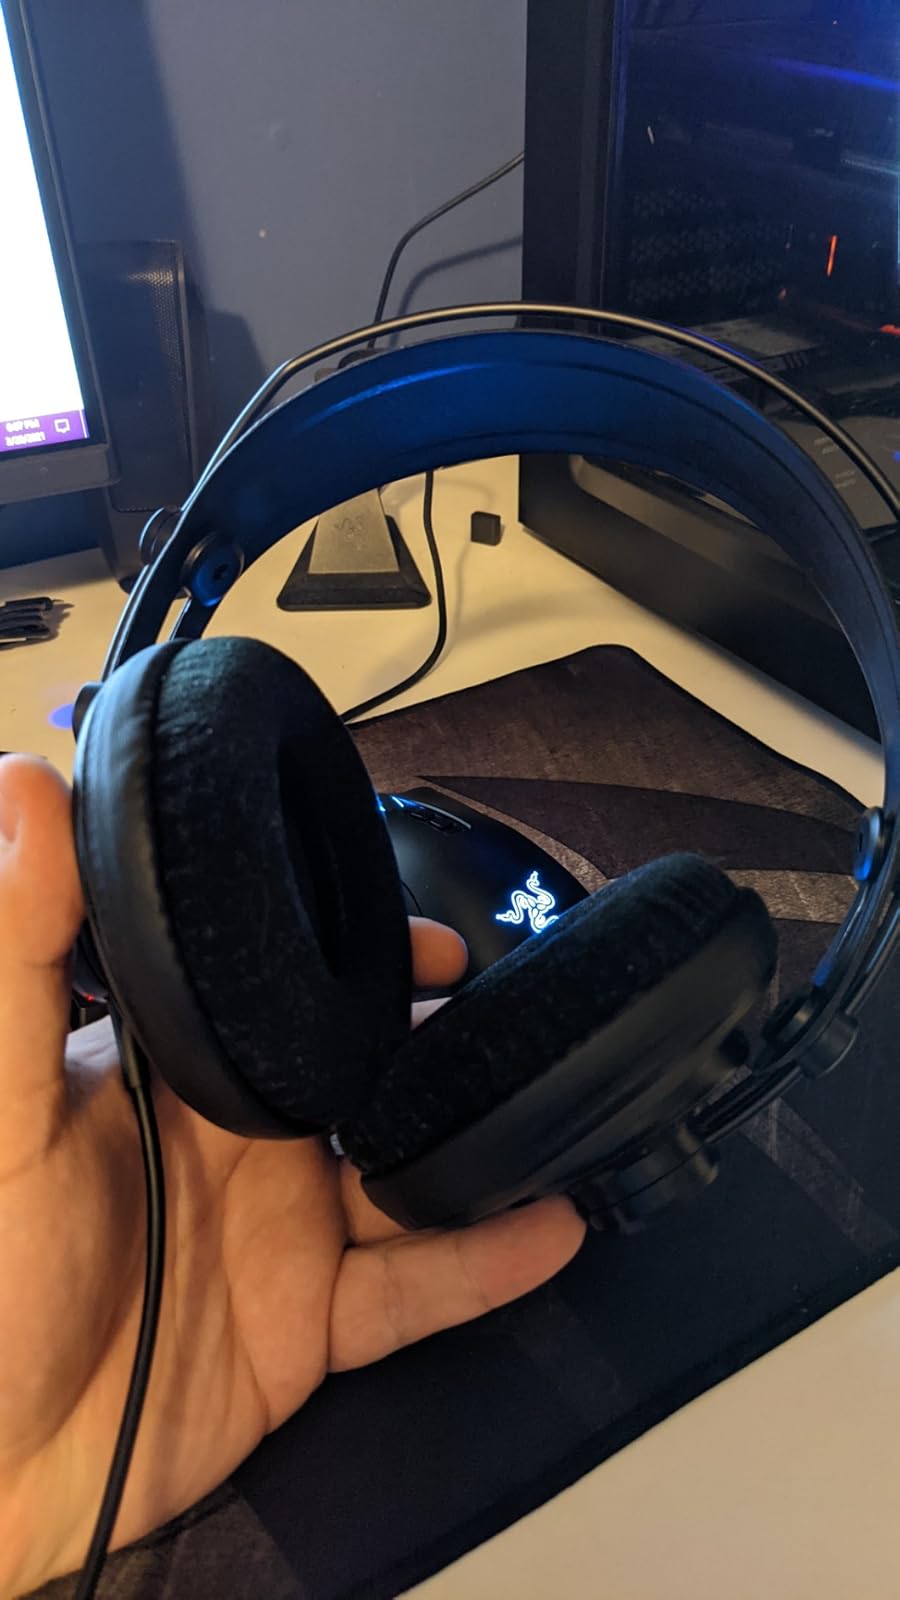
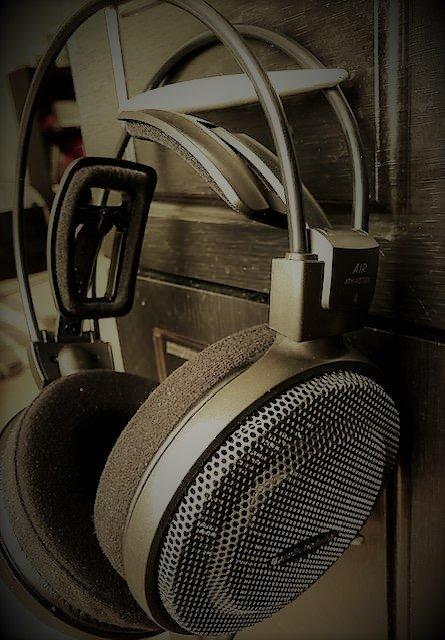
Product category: headphones
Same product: no